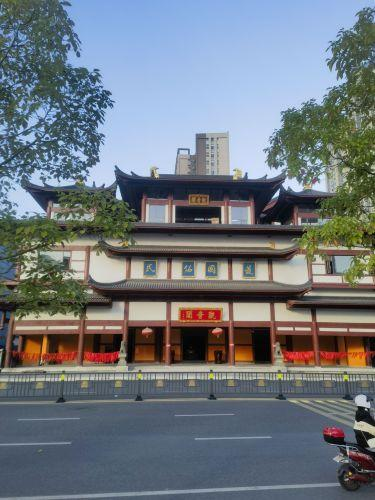
地标名称：观音阁
所在城市：南昌市·青云谱区